Nissan Vanette

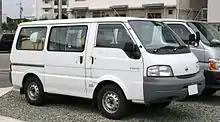
1998–2011 Nissan Vanette (S21).

In June 1980, the Coach version changed from the A14 to the larger (1,487 cc) A15 engine, offering . There was also a luxurious SGL version of the Vanette Coach added, with an available sunroof and swivelling captain's chairs in the rear – both firsts for the segment in Japan. To indicate its luxurious nature, the SGL received double square headlights for a more modern appearance. In June 1981, the LD20 diesel engine was added, as was a 2-litre gasoline version (Z20) for the top-of-the-line SGX version.